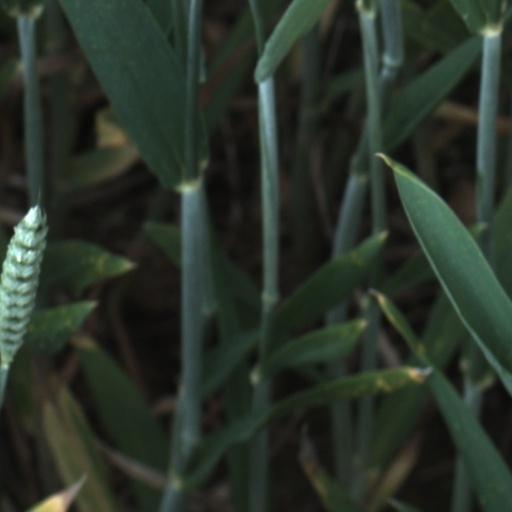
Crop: wheat